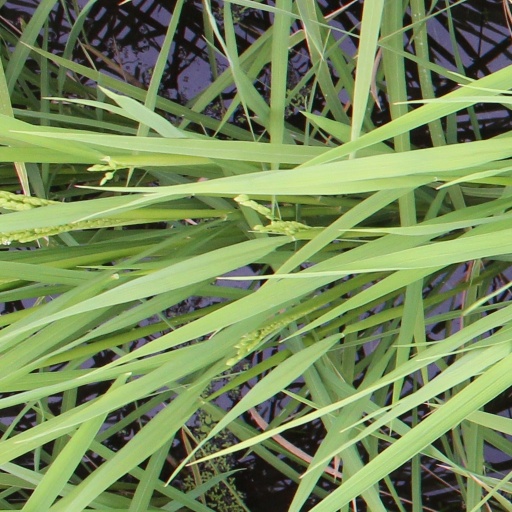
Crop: rice